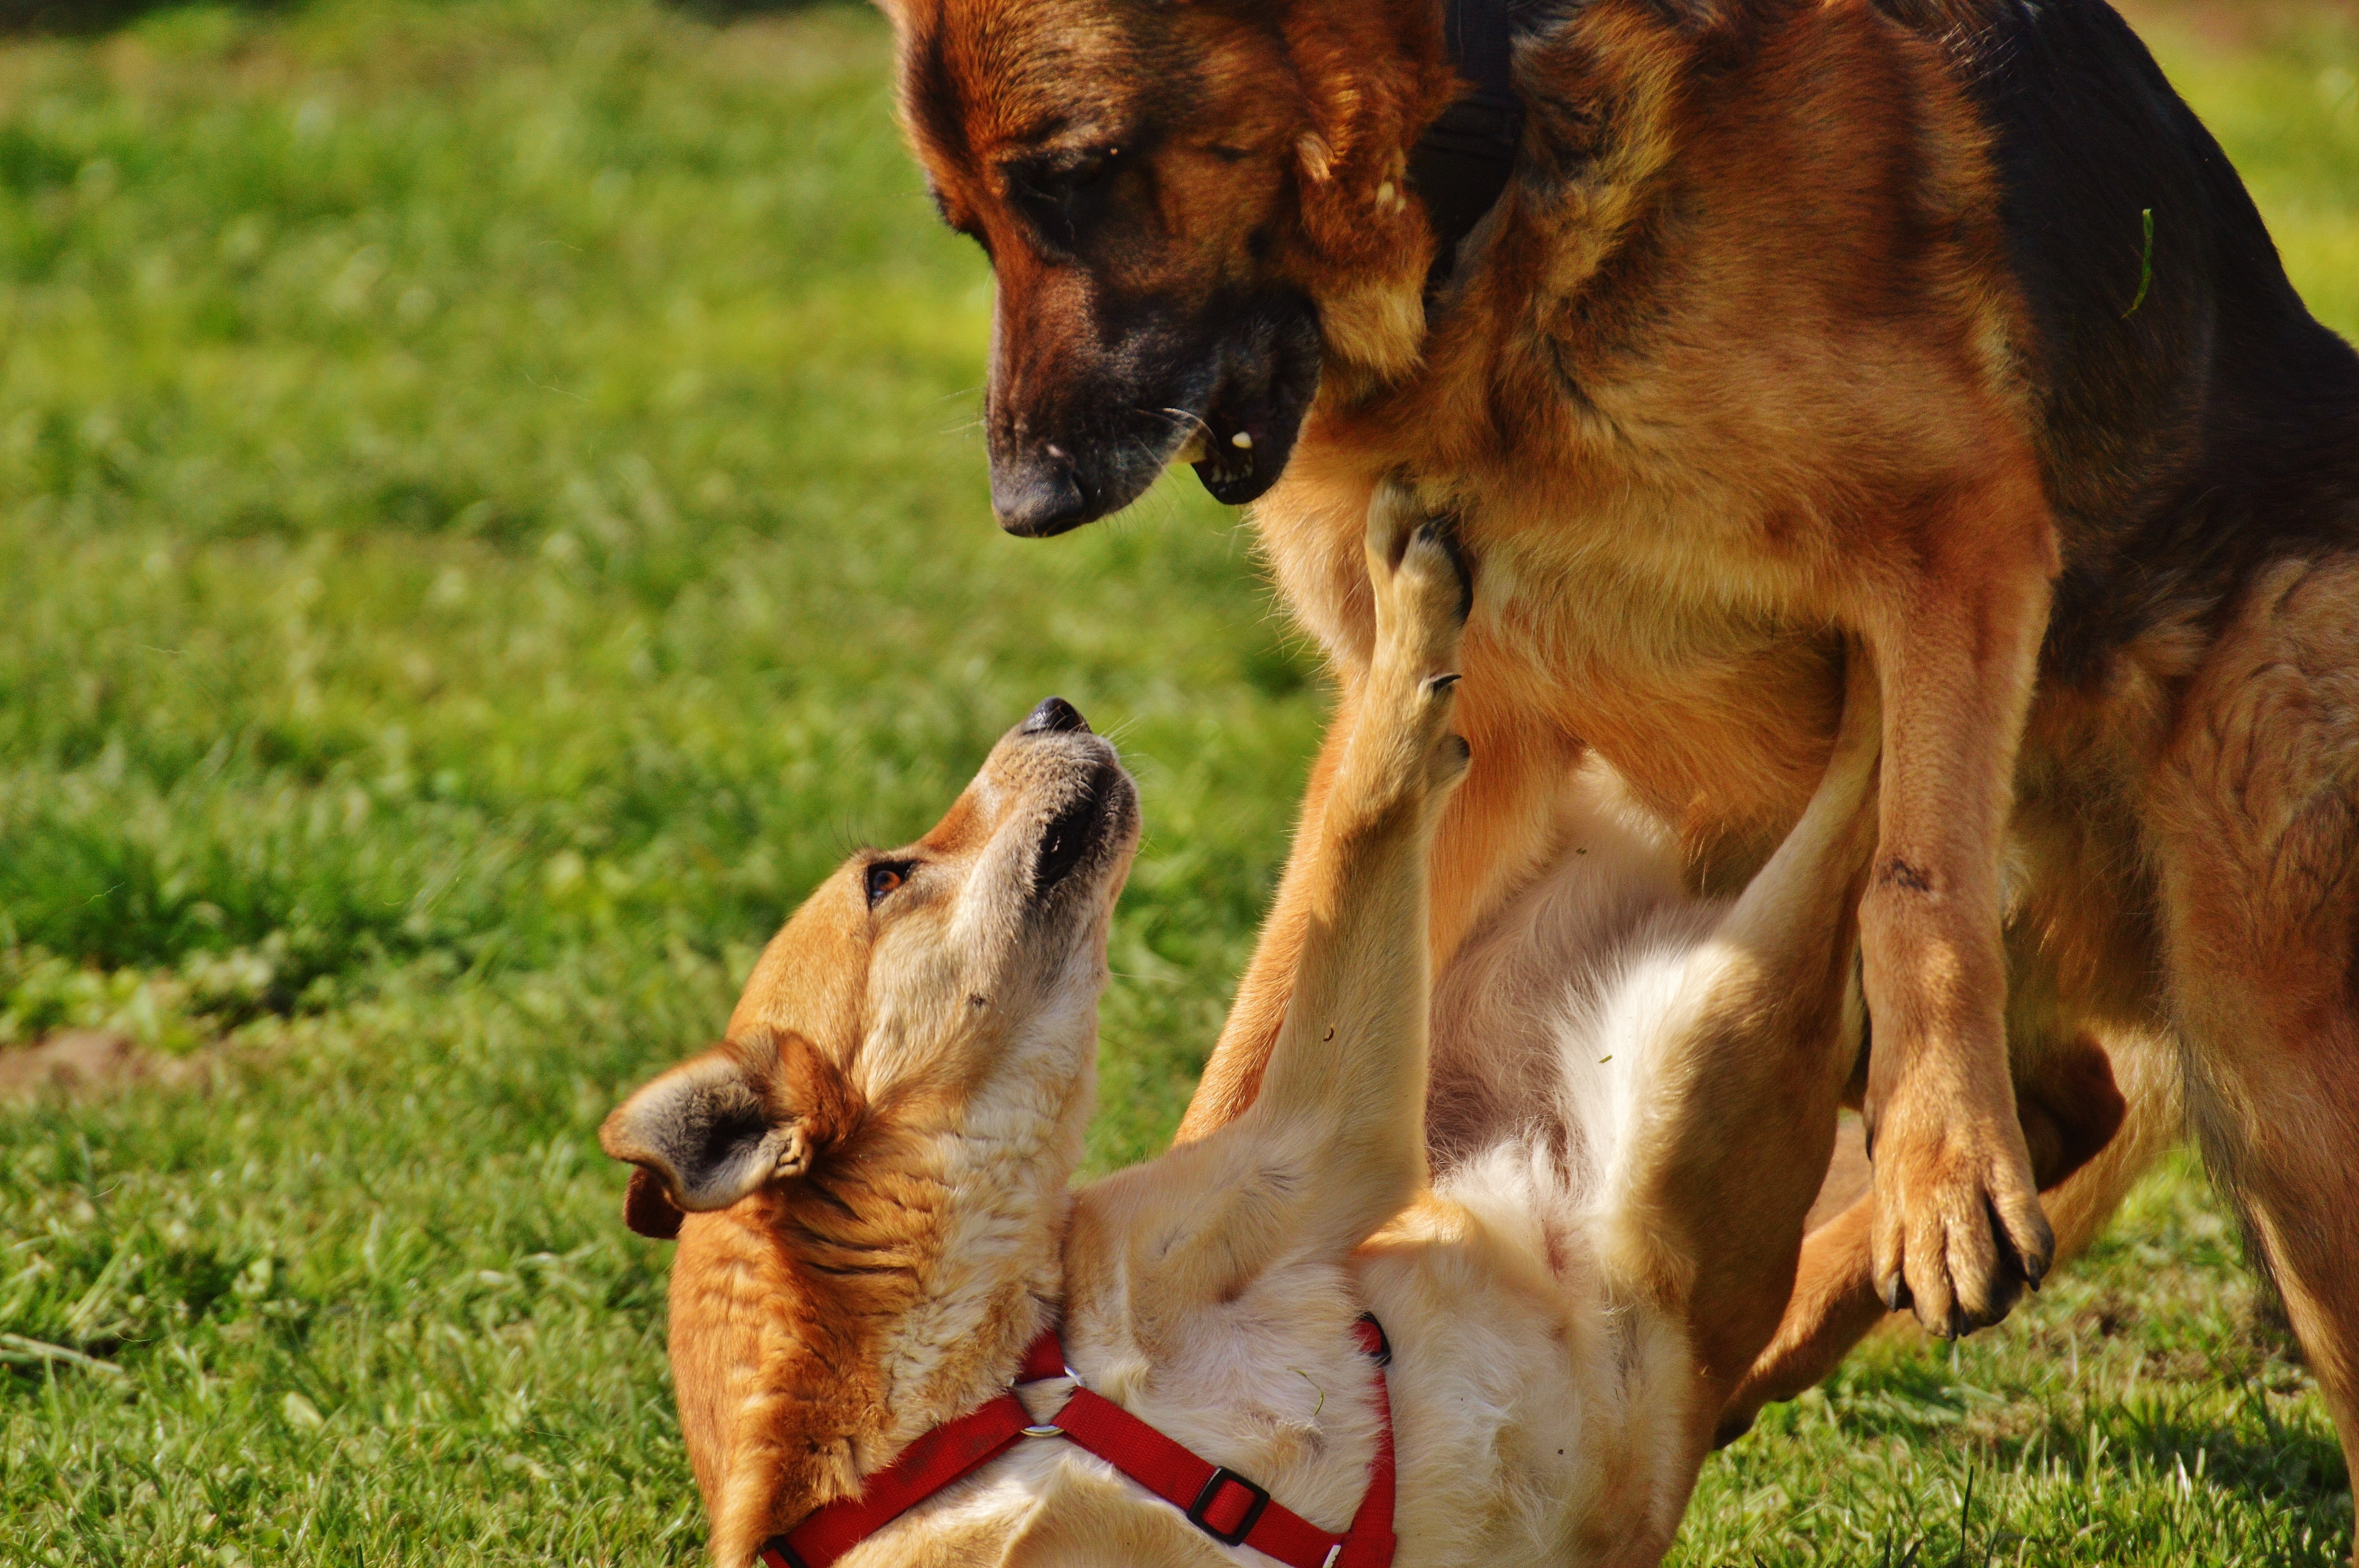
meadow, play, sweet, dog, animal, cute, pet, fur, portrait, mammal, fight, dogs, beige, hybrid, vertebrate, dog breed, light brown, sch fer dog, mixed breed dog, street dog, dog like mammal